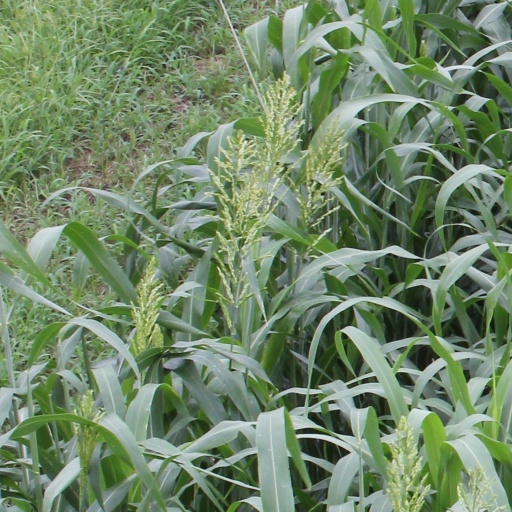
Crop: sorghum